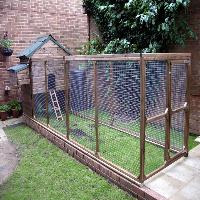
Weather: cloudy or overcast